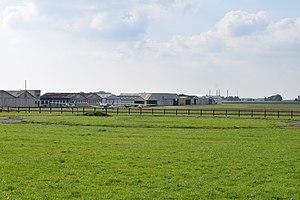
Aérodrome de Clos-Fontaine
Clos-Fontaine est une commune française située dans le département de Seine-et-Marne en région Île-de-France.